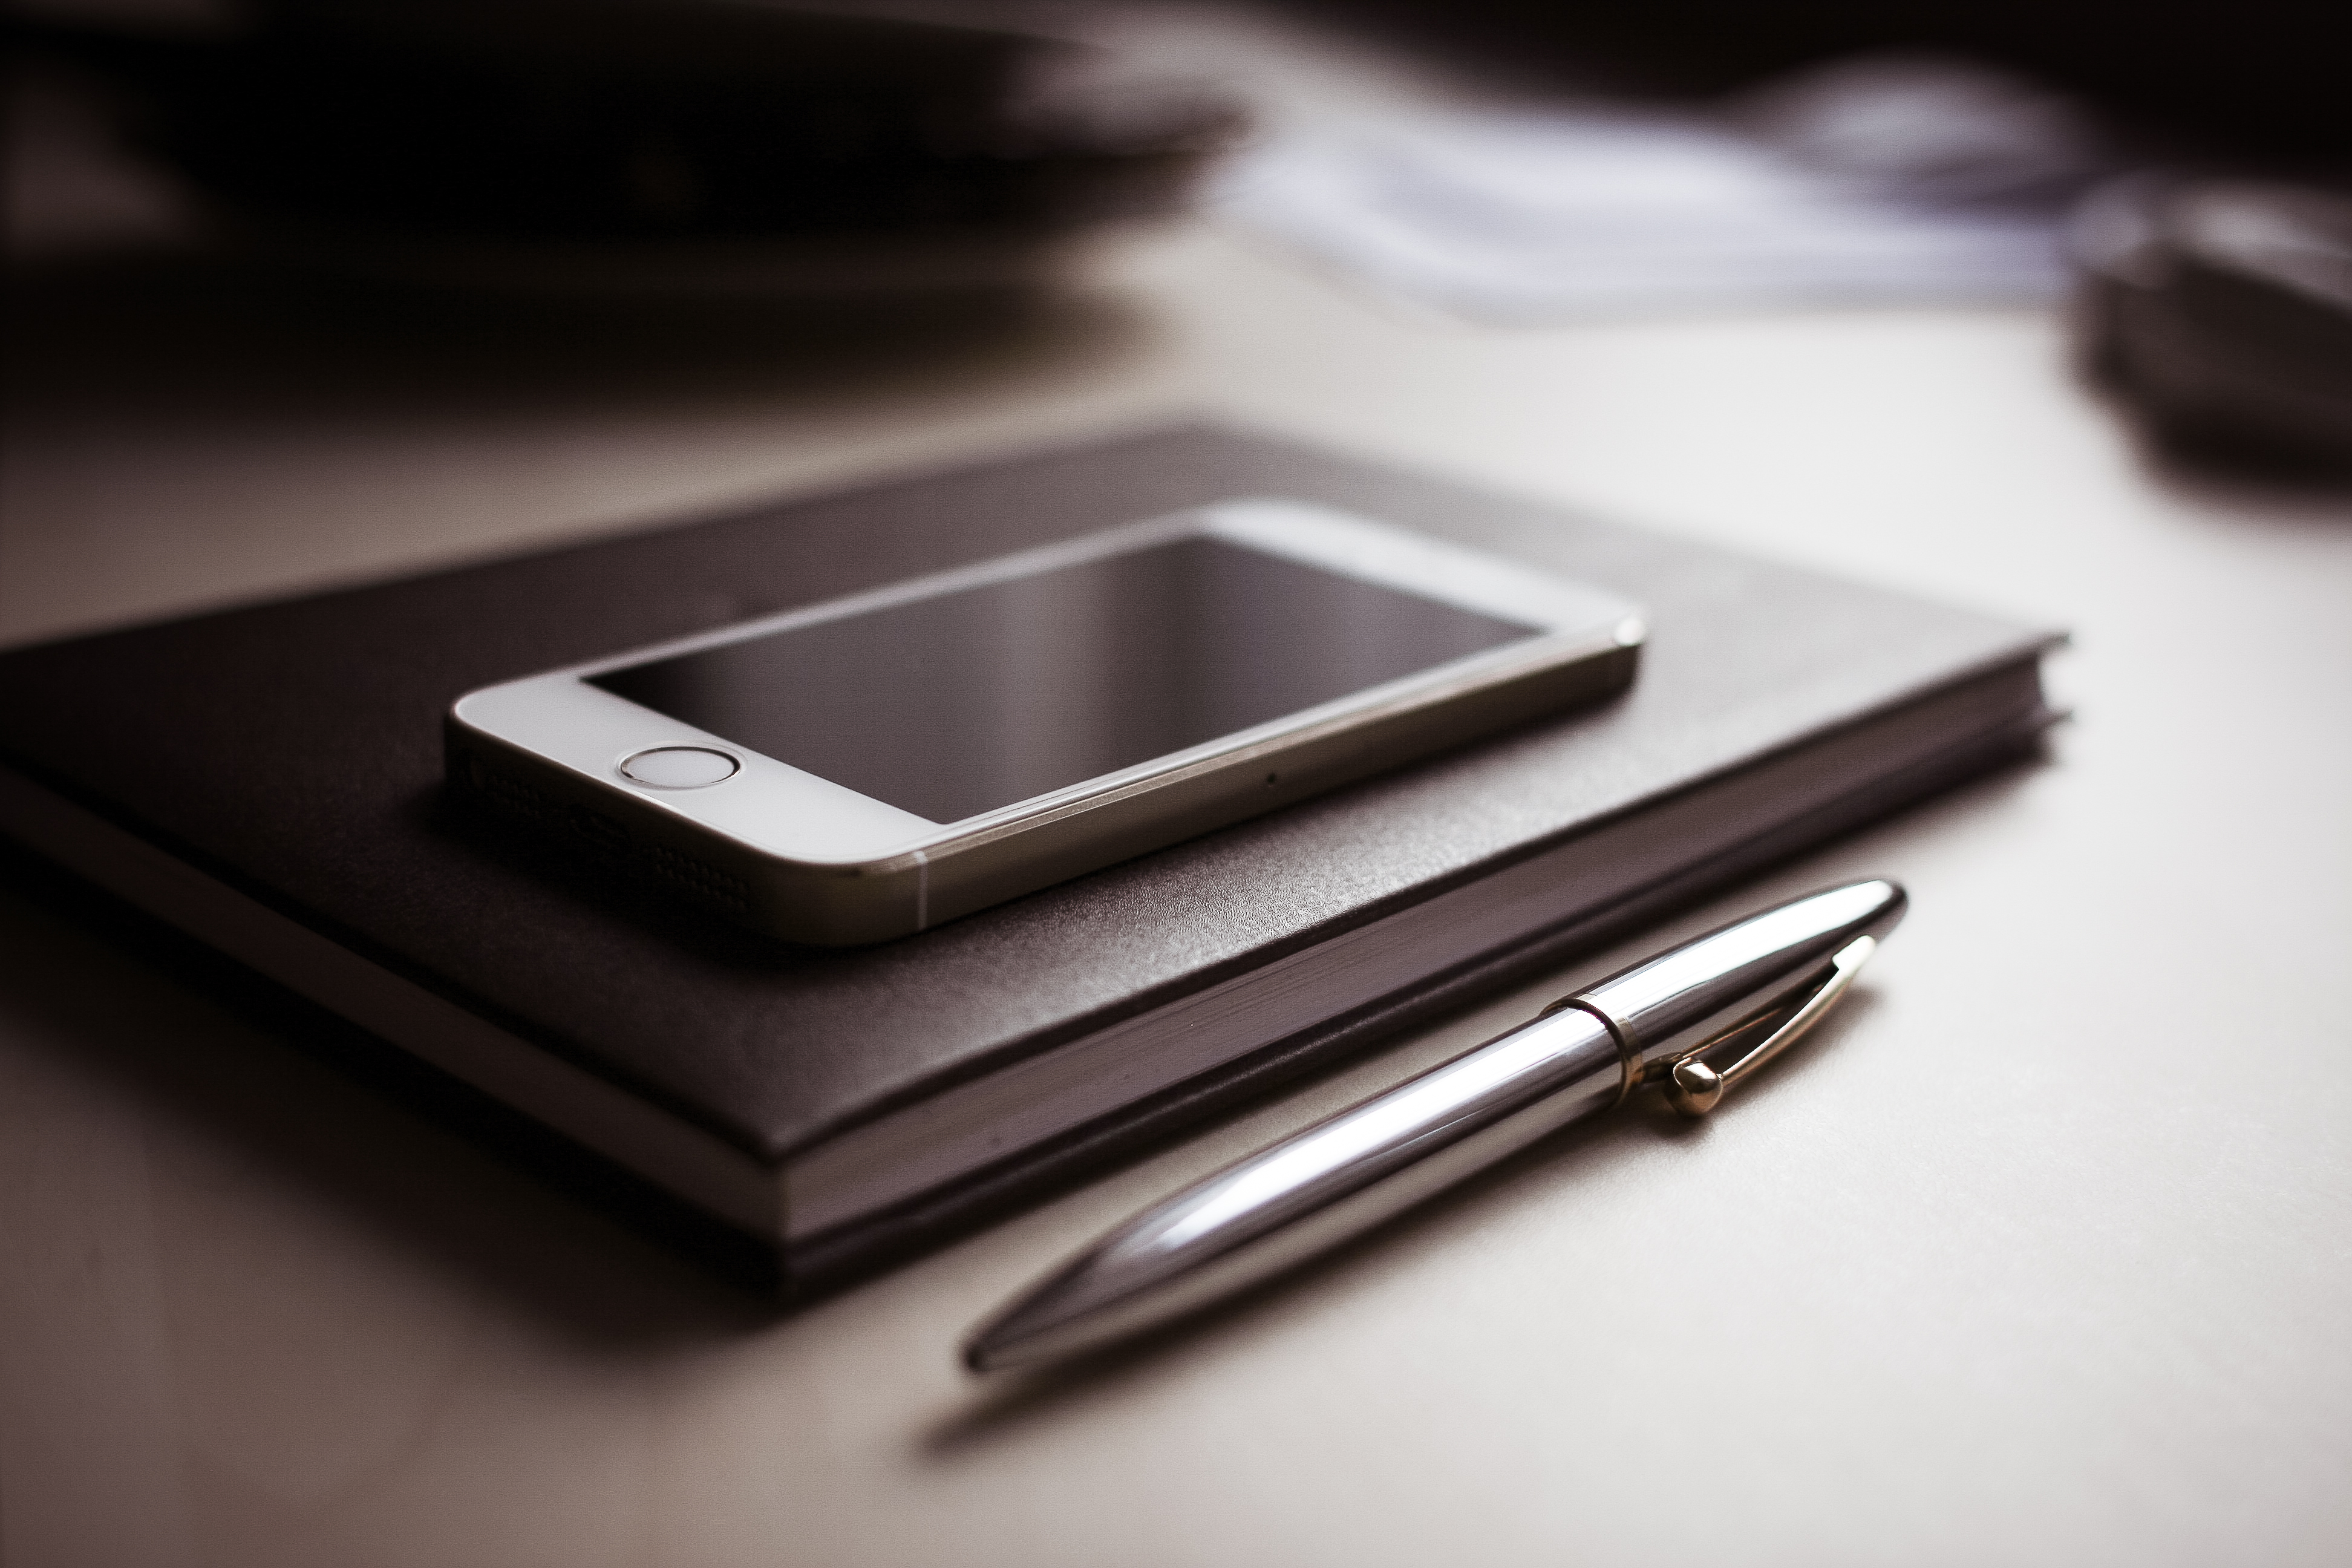
iphone, desk, notebook, smartphone, writing, apple, table, technology, pen, gadget, black, mobile phone, brand, eye, document, iphone 5s